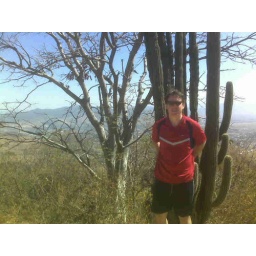
Christmas day in Mexico. Rented a mountain bike and rode up to monte albain to see the zapotec ruins.